Let's All Kill Constance

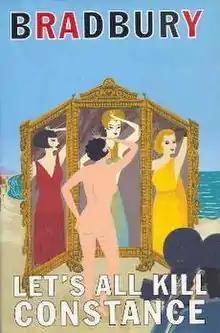
Dust-jacket from the first edition

Let's All Kill Constance is a mystery novel by American writer Ray Bradbury, published in 2002. Narrated by an unnamed Los Angeles writer and set in 1960, it chronicles an unexpected visit from aging Hollywood actress Constance Rattigan who gives him two death lists of once-famous people — with Constance's name on one of them, and the gradual unraveling of the mystery by the narrator with the help of private investigator Elmo Crumley.